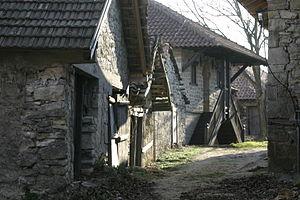
Longtemps, la viticulture fut une spécialité de quelques pays — dont la Grèce, l'Italie, la France, l'Allemagne, l'Espagne et le Portugal — mais aujourd'hui, une cinquantaine de pays peuvent disputer à l'Europe le privilège de planter des vignes et de récolter du vin. La tradition biblique selon laquelle la divinité aurait accordé à Noé échoué sur le mont Ararat le privilège de planter la vigne recouvre une réalité historique puisque les premières vignes cultivées pendant l'Antiquité l'ont été dans le Croissant fertile. Toutefois, les recherches scientifiques ont prouvé que les premières vinifications se sont faites dans l'actuelle Géorgie il y a près de 8'000 ans.
Negotin est une ville et une municipalité de Serbie situées dans le district de Bor. Negotin est le centre judiciaire et culturel du district. Au recensement de 2011, la ville comptait 16 716 habitants et la municipalité dont elle est le centre 36 879.
Rajac est un village de Serbie situé dans la municipalité de Negotin, district de Bor. Au recensement de 2011, il comptait 278 habitants.
Cet article recense les sites inscrits au patrimoine mondial en Serbie.